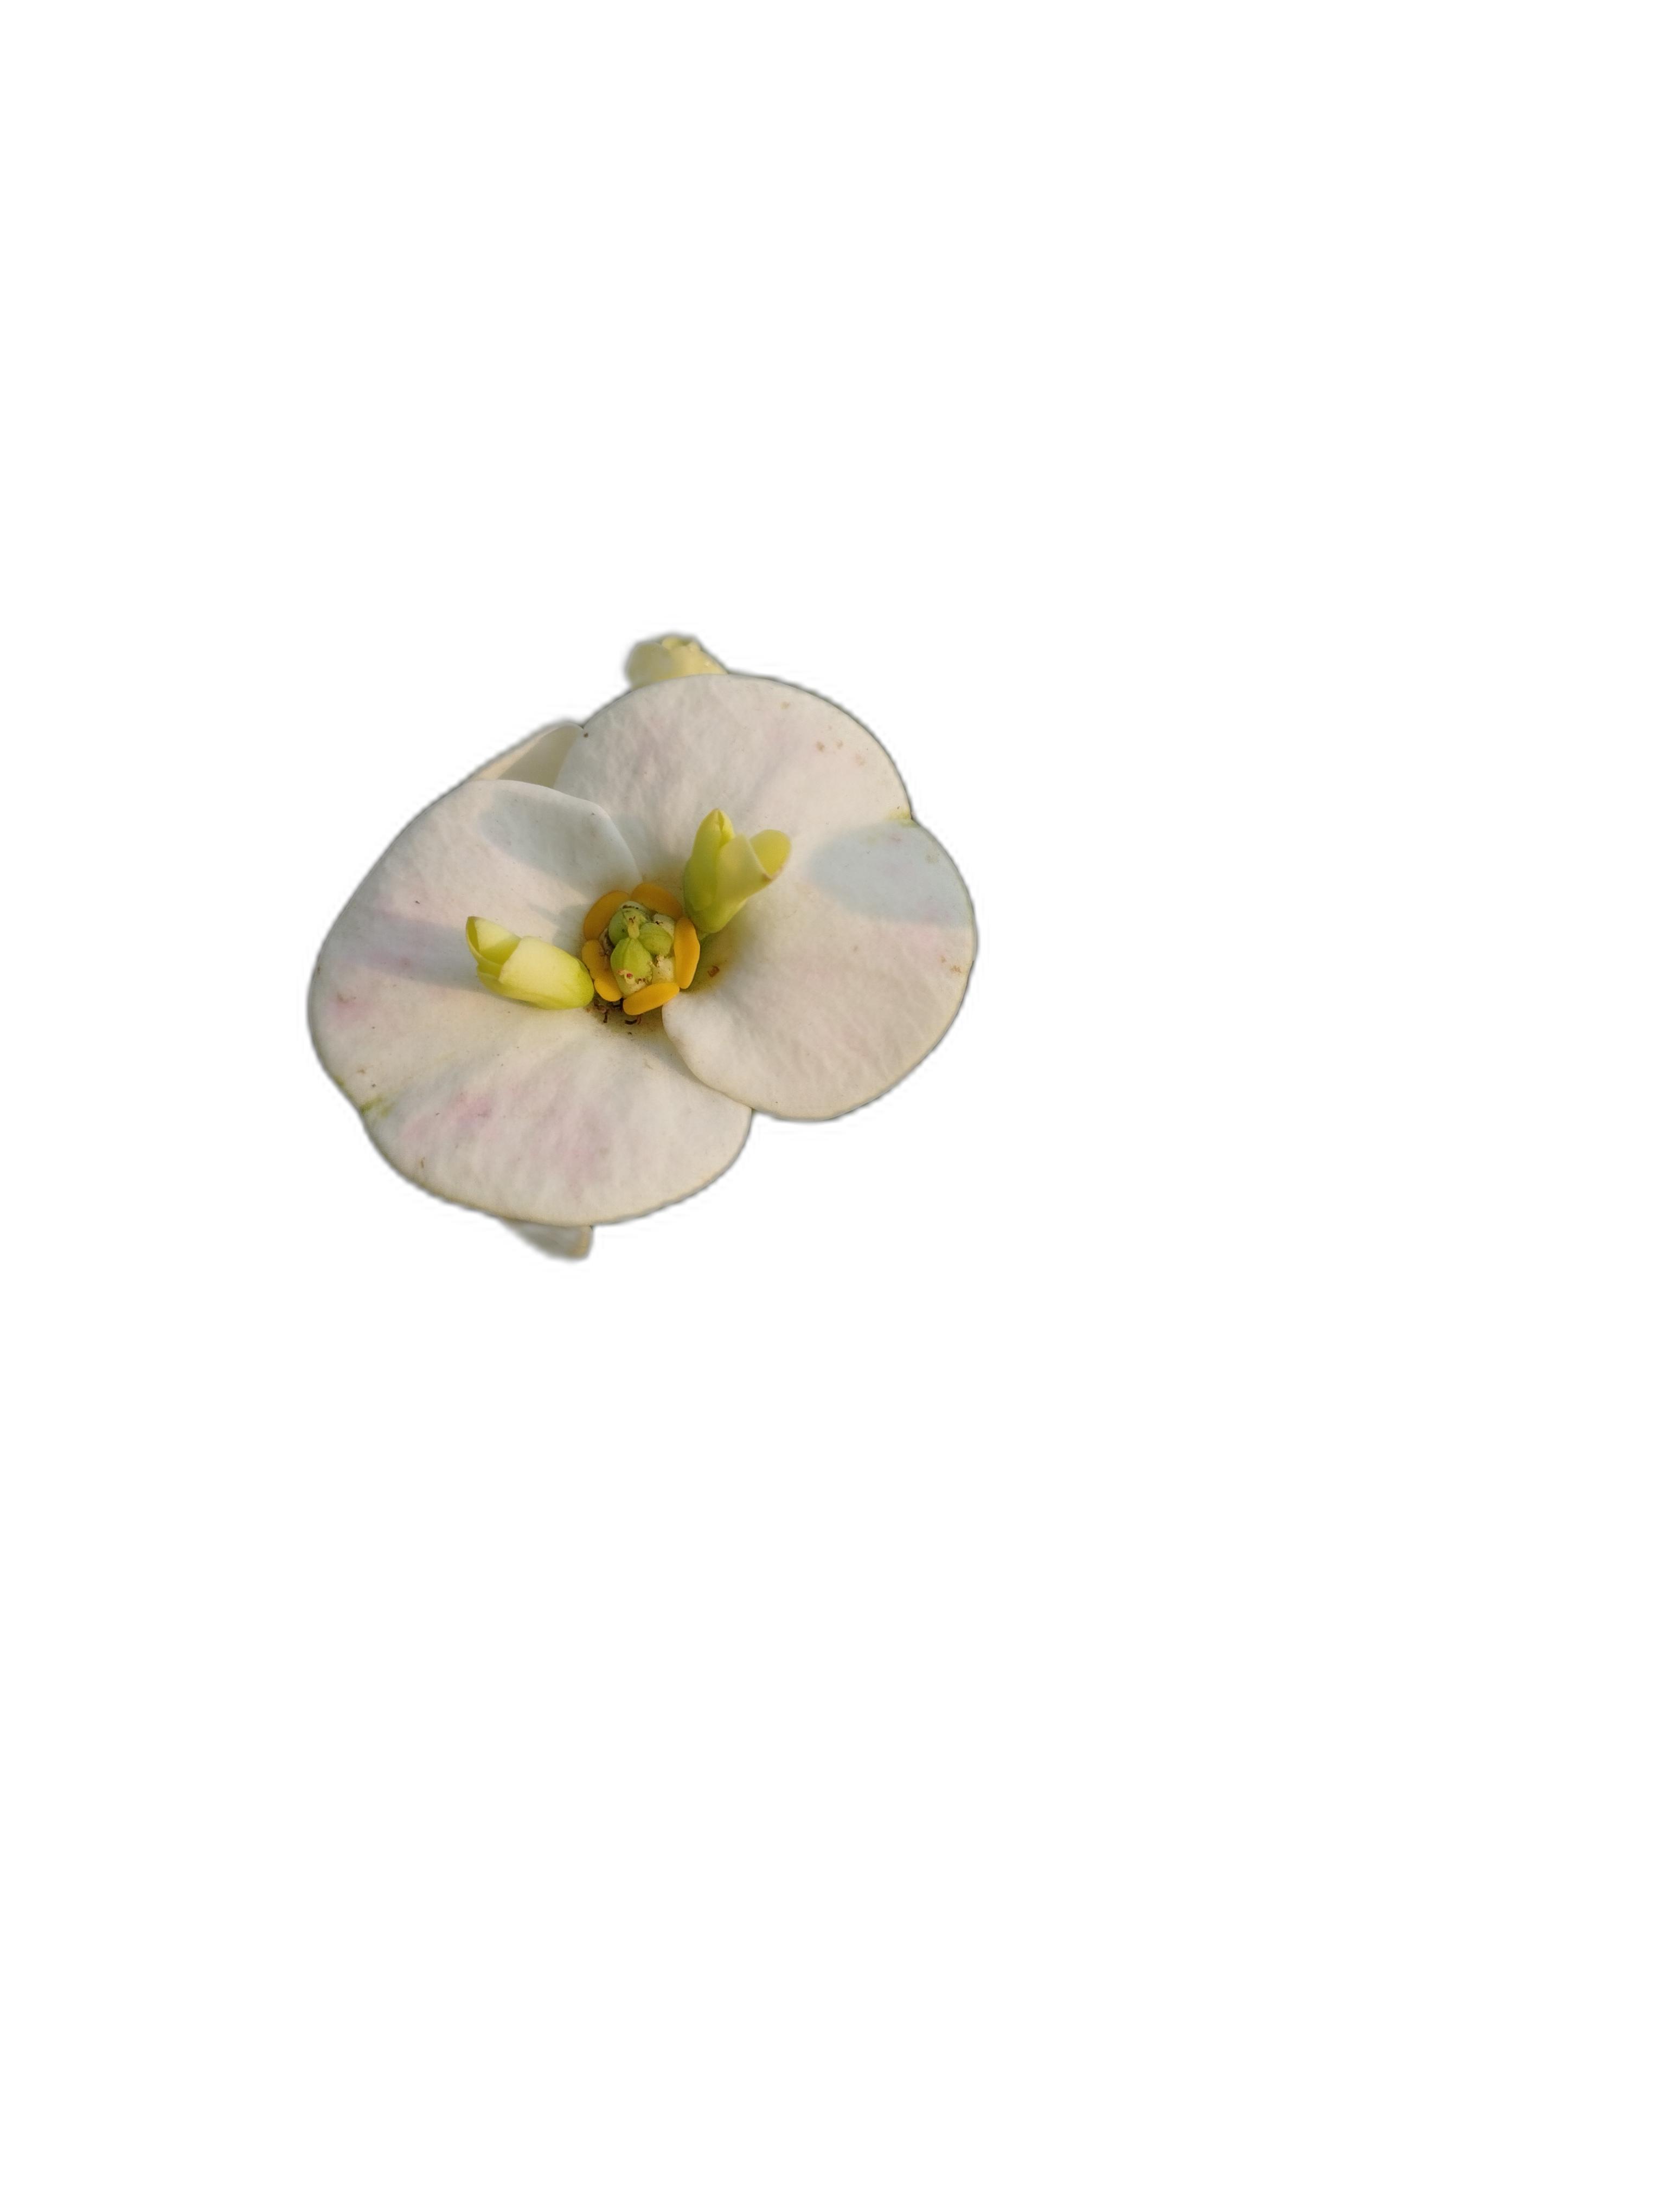
Label: Crown of thorns